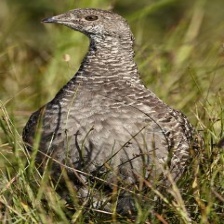
Species: BLUE GROUSE
Scientific name: DENDRAGAPUS OBSCURUS
ImageNet parent category: black_grouse